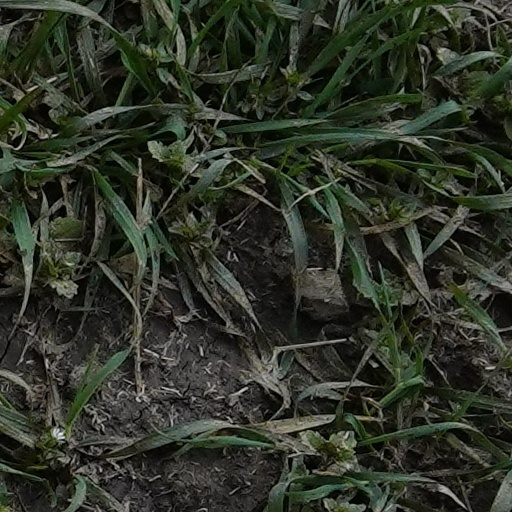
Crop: wheat